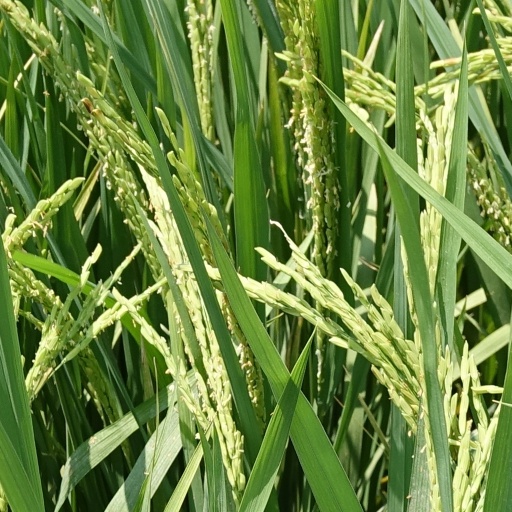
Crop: rice